John Isaac (photographer)

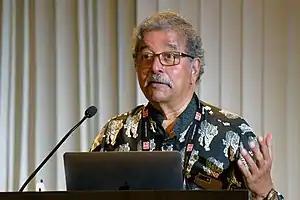
John Isaac in 2019

John Isaac (8 May, 1943 - 1 November, 2023) was an Indian-born photographer and author who lived in New York City for the better part of his career and life. In addition to being known for his work as a photojournalist for the United Nations, he is also known for his independent freelance work photographing celebrities, including Audrey Hepburn and Michael Jackson. More recently, he has been working mainly in wildlife and travel photography.